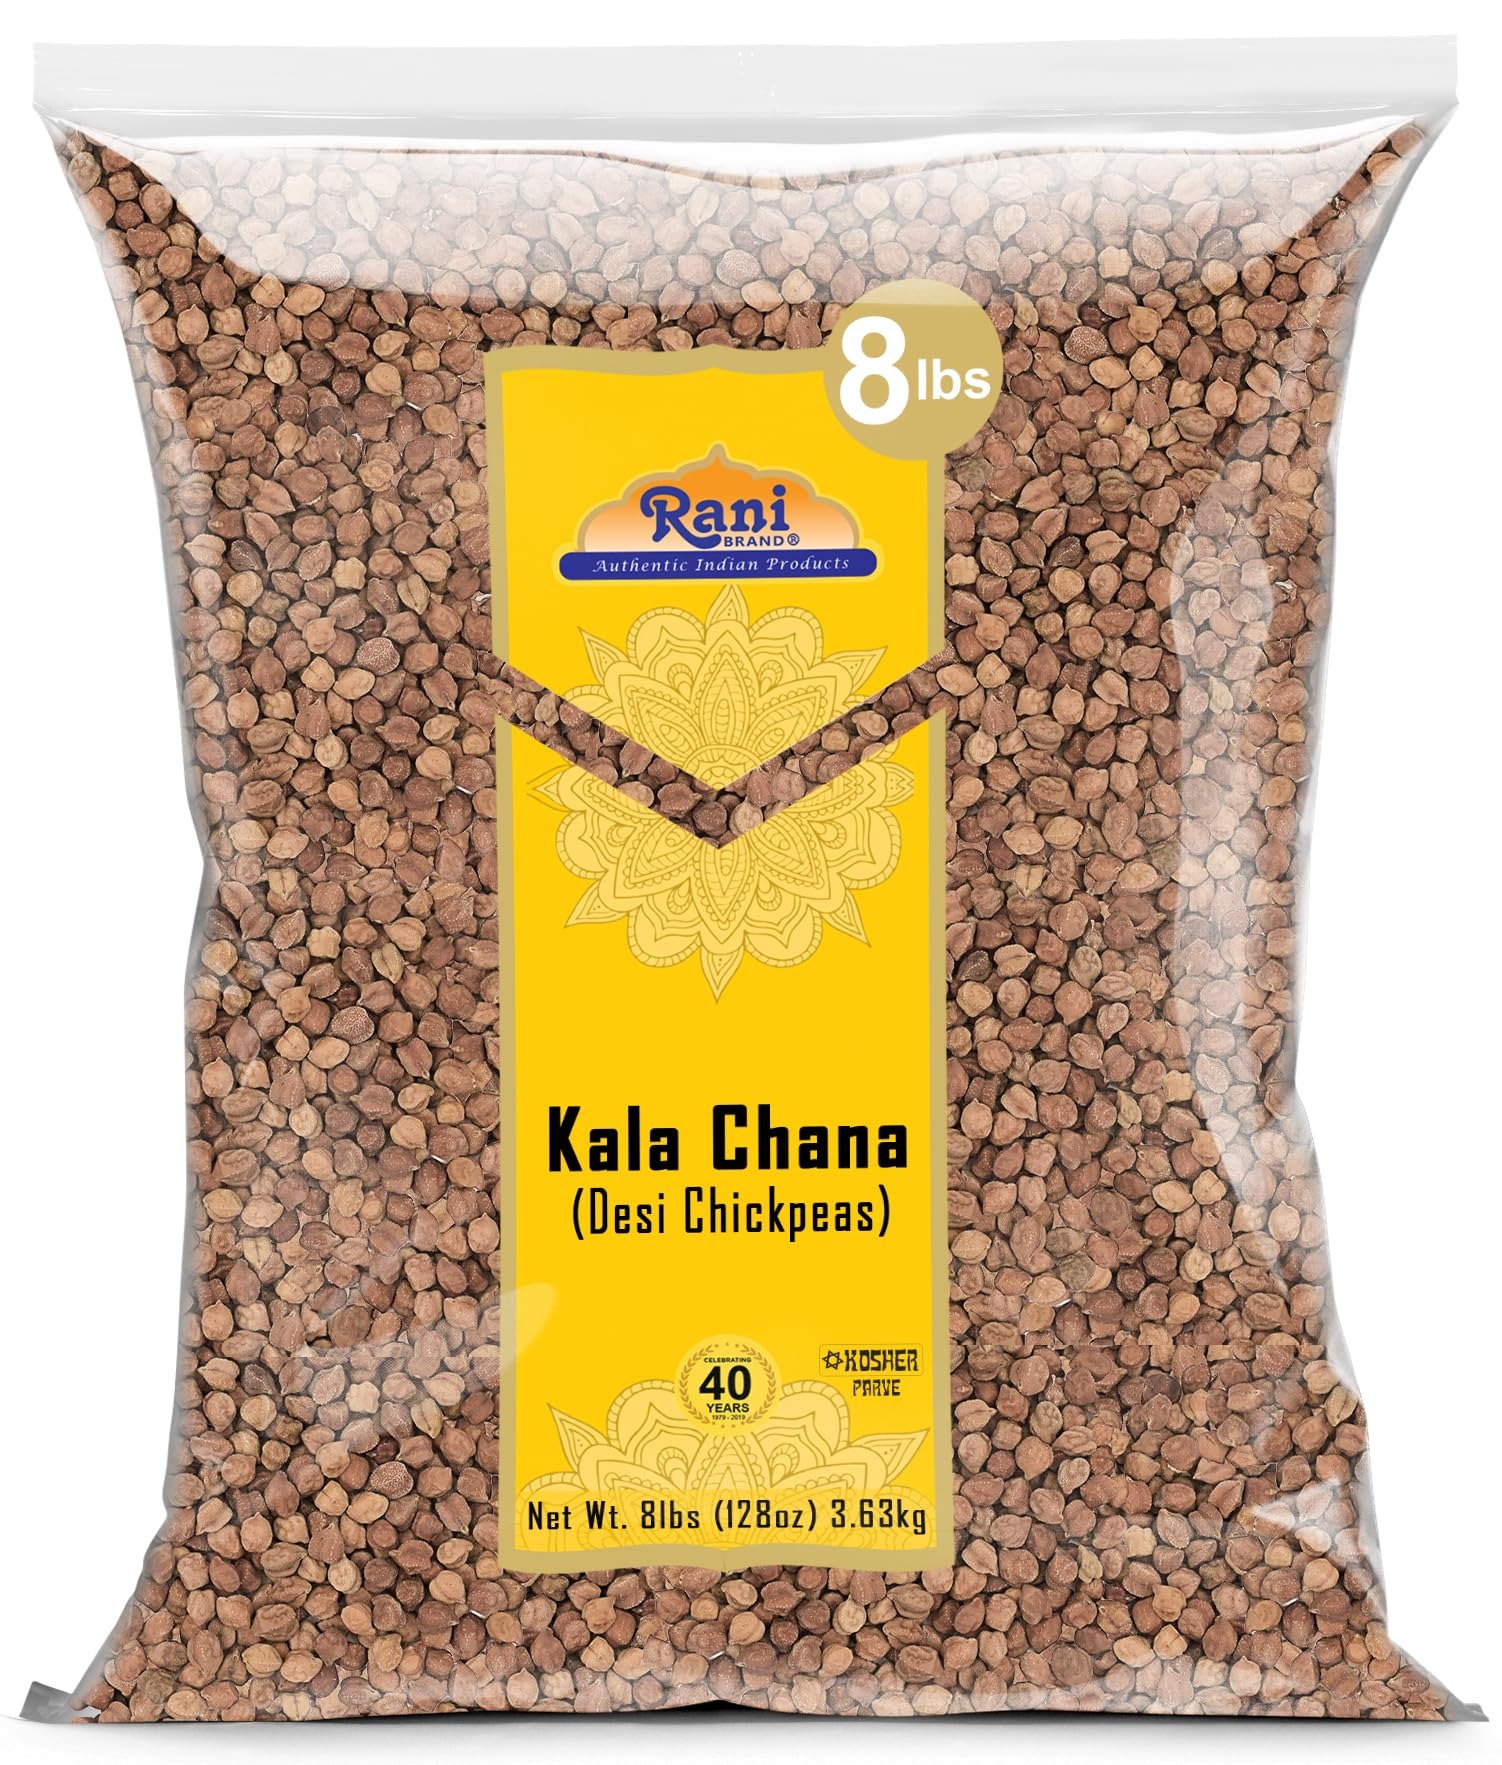
Item Name: Rani Kala Chana (Desi Chickpeas Chana with skin) 128oz (8lbs) 3.63kg Bulk ~ All Natural | Gluten Friendly | NON-GMO | Kosher | Vegan | Indian Origin
Bullet Point 1: You'll LOVE our Kala Chana (Desi Chickpeas Chana with skin) by Rani Brand--Here's Why:
Bullet Point 2: 🥘Now KOSHER! 100% Natural, No preservatives or "fillers" & Great Health Benefits
Bullet Point 3: 🥘Great source of natural protein, ideal for vegetarians & vegans.
Bullet Point 4: 🥘Rani is a USA based company selling spices for over 40 years, buy with confidence!
Bullet Point 5: 🥘Net Wt. 128oz (8lbs) 3.63kg, Alternate Names: Small Black Garbanzo
Product Description: Many varieties of Lentils are used throughout India. From simple soups to elaborate dishes, lentils hold a prominent place in every Indian kitchen. Rani offers a full range of traditional lentils with easy to follow recipes printed on most packages.
Value: 128.0
Unit: Ounce

Price: 22.99